Central African Republic

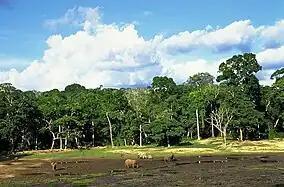
Dzanga-Sangha Reserve

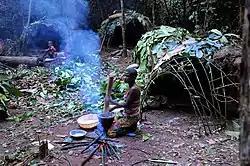
Aka hunter-gatherers living in the Dzanga-Sangha Special Reserve

The Central African Republic is a landlocked nation within the interior of the African continent. It is bordered by Cameroon, Chad, Sudan, South Sudan, the Democratic Republic of the Congo, and the Republic of the Congo. The country lies between latitudes 2° and 11°N, and longitudes 14° and 28°E.